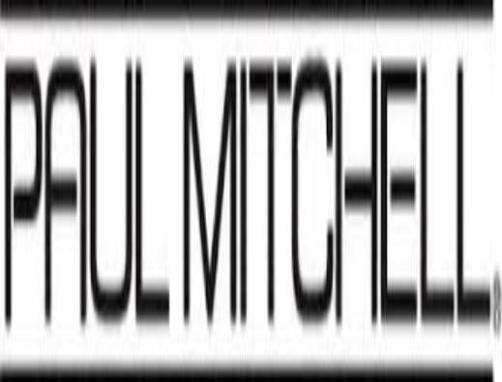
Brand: mitchell
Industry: Necessities